She Married a Cop

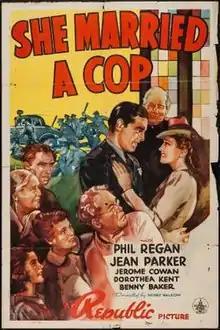
Theatrical release poster

She Married a Cop is a 1939 American comedy film directed by Sidney Salkow and written by Olive Cooper. The film stars Phil Regan, Jean Parker, Jerome Cowan, Dorothea Kent, Benny Baker and Barnett Parker. The film was released on July 12, 1939, by Republic Pictures.